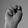
ASL letter: N